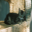
Label: cat